Australian light destroyer project

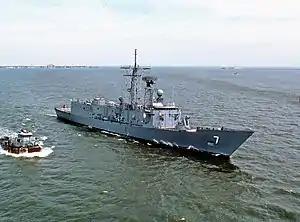
The United States' was the other option to replace the DDL project, and the design selected by the Australians.

Despite cancelling the DDL project, the government endorsed the RAN's requirement for new destroyer-type warships and requested a review of existing foreign designs to find a replacement. The process of evaluating new designs was managed by what had been the DDL project office, and in line with the government's priorities it initially focused on selecting affordable warships of a proven design for further consideration. A large number of designs were studied by the project office, and the United States' s and a variant of the British Type 42 destroyer armed with SM-1 surface to air missiles were eventually short listed for detailed evaluation. The project team found that the Type 42 was the only design capable of meeting the Navy's requirement, and stated that the "Oliver Hazard Perry" class was "a second rate escort that falls short of the DDL requirements on virtually every respect". Despite this, there were serious concerns over whether it would be possible to fit SM-1 missiles to the Type 42. This led the government to approve the purchase of two "Oliver Hazard Perry"-class ships from the United States in April 1974.